KKXT

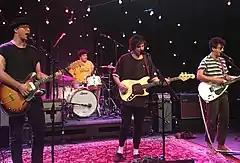
Twin Peaks performed a live session at the KXT studios in September 2016.

The station first signed on the air on January 26, 1950. It was owned by the Elkins Institute, at the time known as Texas Trade School. The original frequency was 88.5 MHz and the call letters were KVTT ("The Voice of Texas Trade School"). The school used it as a training ground for students, including Rush Limbaugh, and moved to 91.7 MHz two decades later.